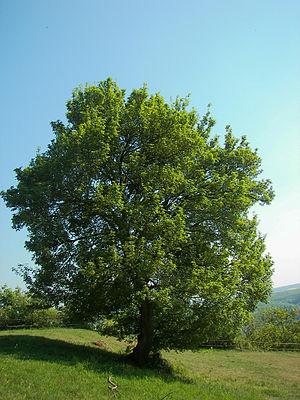
La flore du massif des Vosges se répartit entre un étage collinéen, un étage montagnard et un étage subalpin. L'étage collinéen s'étend jusqu'à 500 mètres d'altitude environ. Entre 500 et 1 000 mètres se situe l'étage montagnard, puis au-delà, l'étage subalpin dont le point culminant est le Grand Ballon, à 1 424 mètres. Les différentes conditions environnementales sont à l'origine d'une végétation variée. Du fait de l'orientation nord-sud de la zone montagneuse, il existe un contraste marqué entre l'est et l'ouest, les vents d'ouest apportant les précipitations qui tombent en abondance sur le versant lorrain et les sommets, alors que le versant alsacien est plus sec.